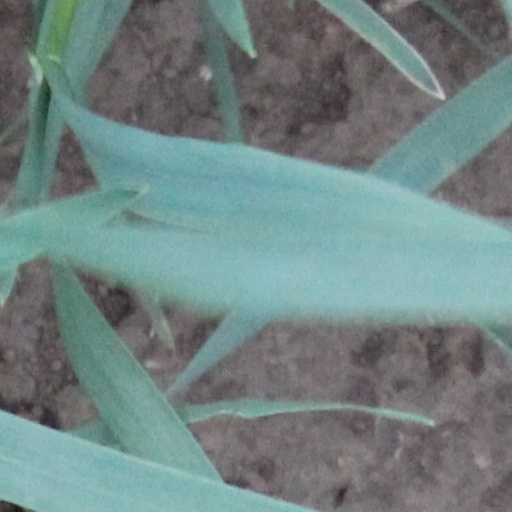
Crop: wheat